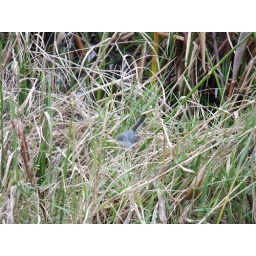
cute little bird in the underbrush